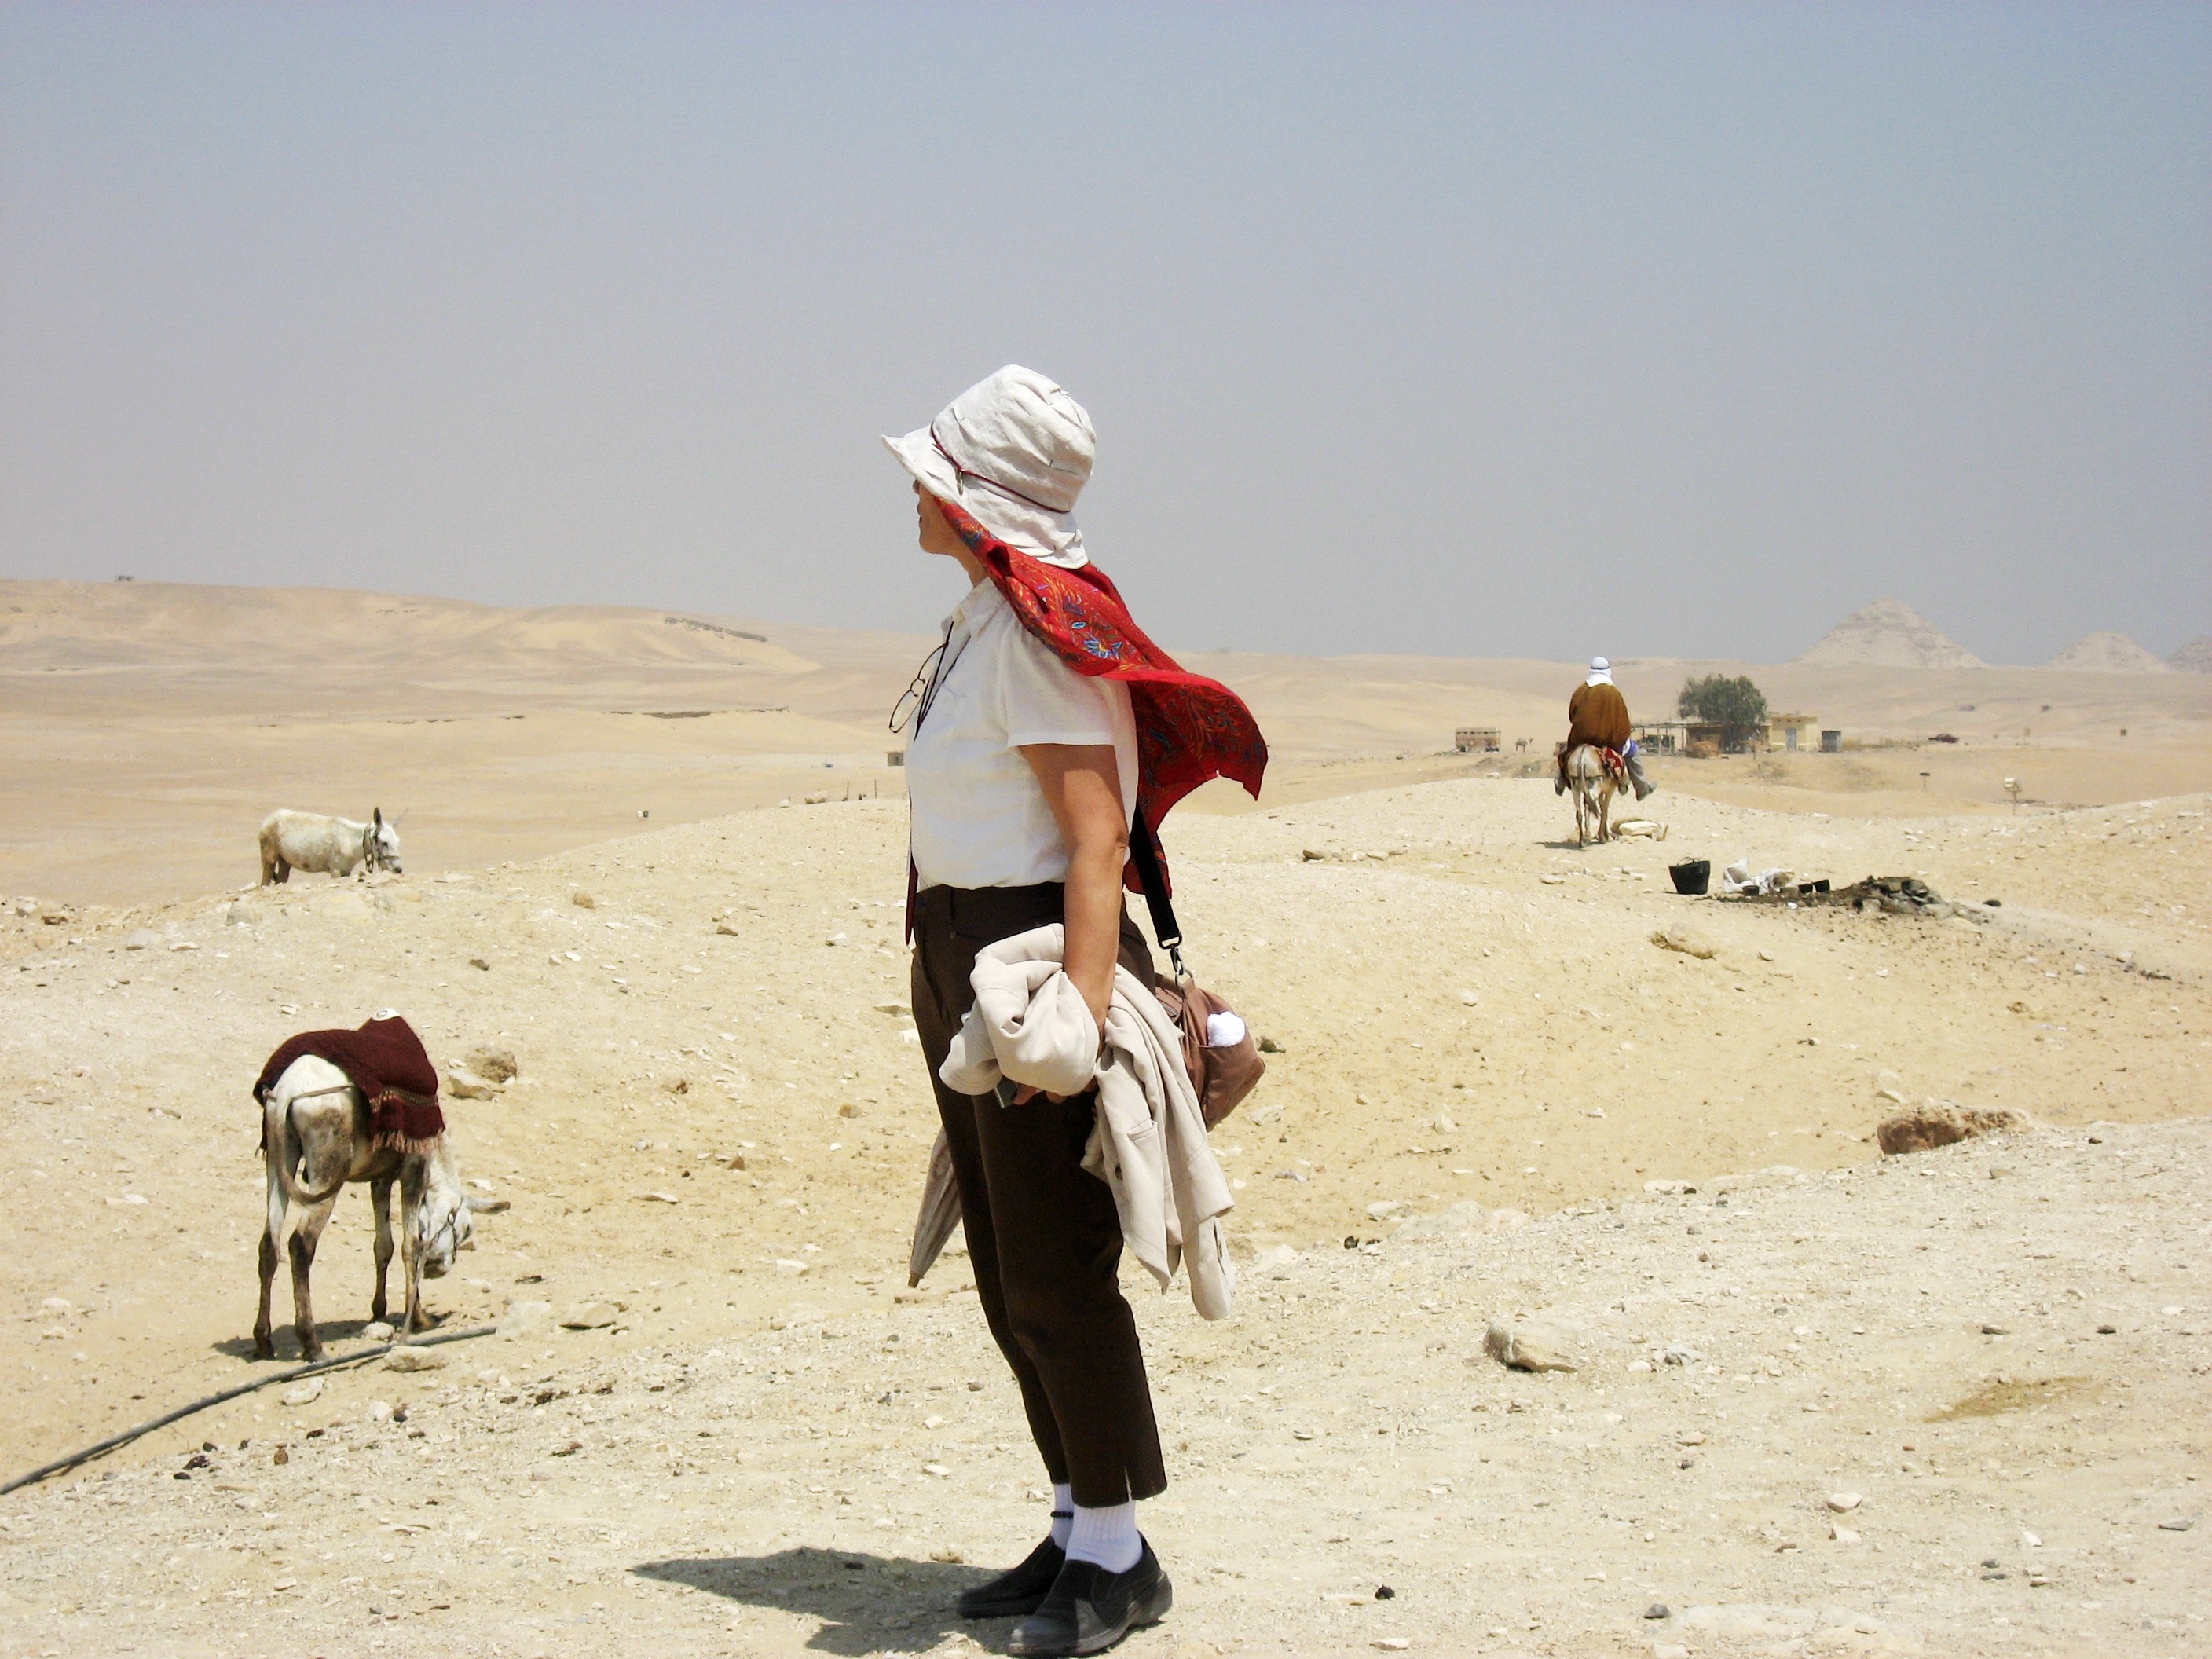
landscape, sand, light, desert, wind, travel, camel, hat, egypt, japanese, grey sky, sandstorm, sahara, wadi, landform, erg, antomasako, natural environment, geographical feature, aeolian landform, camel like mammal, libya desert, interviews scarf